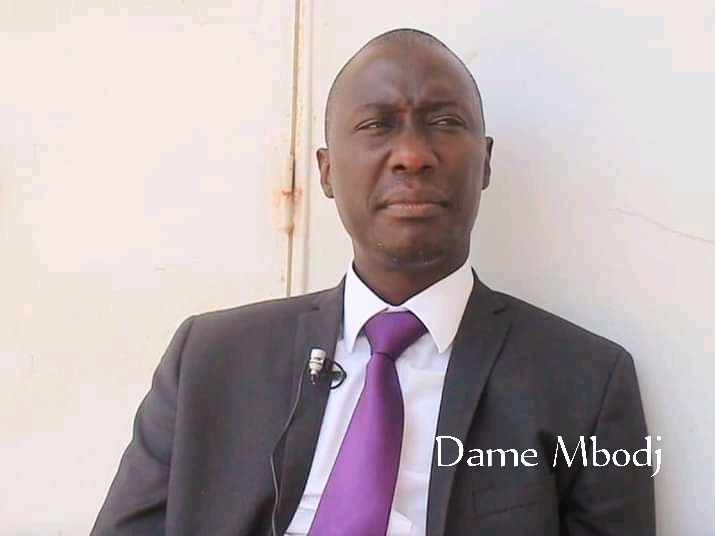
Waaw nataal bii déy mel ni gis naa ci biir nataal bi génn góor gu toog sol yéreb nasaraan am lu ñuul ak lu weex ak lu mëef.